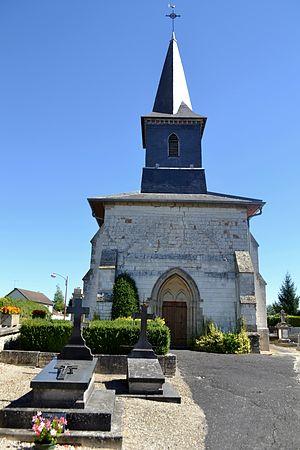
Eglise de Saint-Jean-sur-Moivre (51).
Saint-Jean-sur-Moivre est une commune française, située dans le département de la Marne en région Grand Est.